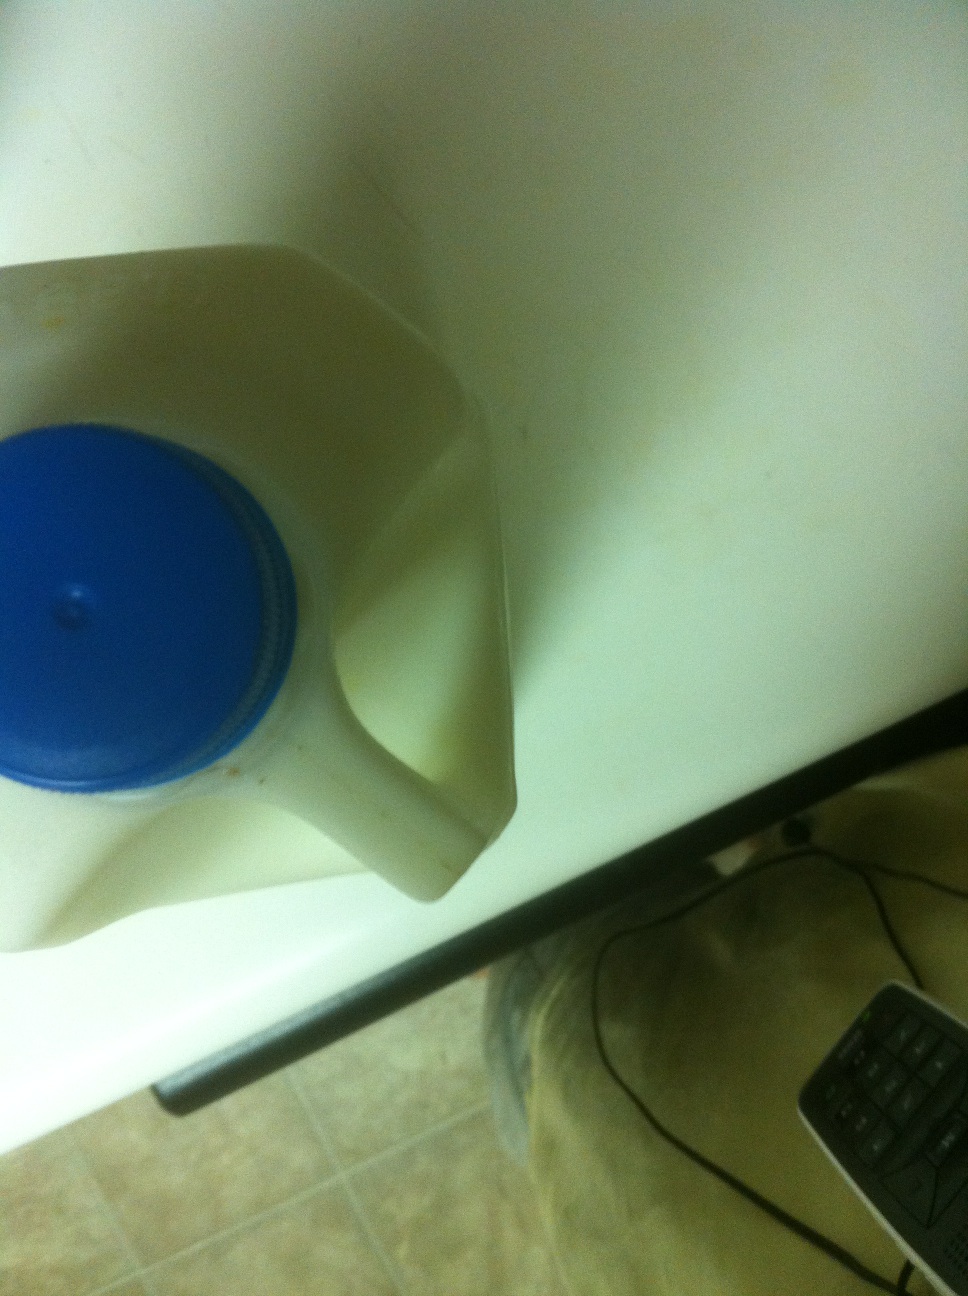Question: What is the expiration date?
Answer: unanswerable